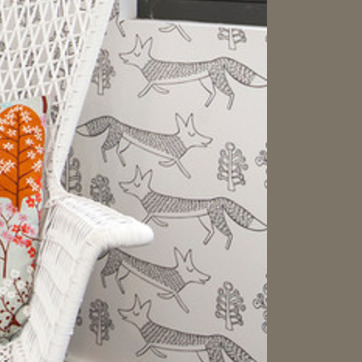
Material: wallpaper